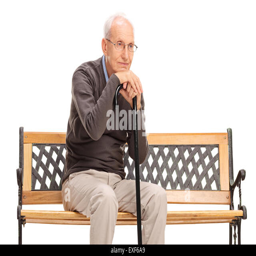
studio shot of a pensive senior gentleman sitting on a bench and thinking isolated on white background